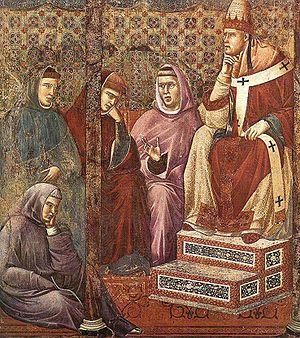
Simon IV de Clefmont est seigneur de Clefmont à la fin du XIIᵉ siècle et au début du XIIIᵉ siècle. Il est le fils de Simon III de Clefmont, seigneur de Clefmont, et de Béatrix de Champlitte.
Arles sous le gouvernement des podestats est une période très brève, au début du XIIIᵉ siècle, de l'histoire de la cité rhodanienne. Le gouvernement des podestats est une forme de gouvernement communal mis en place en 1220 et succédant au consulat, instauré un siècle plus tôt. Il correspond à un nouvel et précaire équilibre des forces communales en relation avec l'environnement politique complexe de l'époque, apportant principalement des limitations aux prérogatives de l’archevêque.